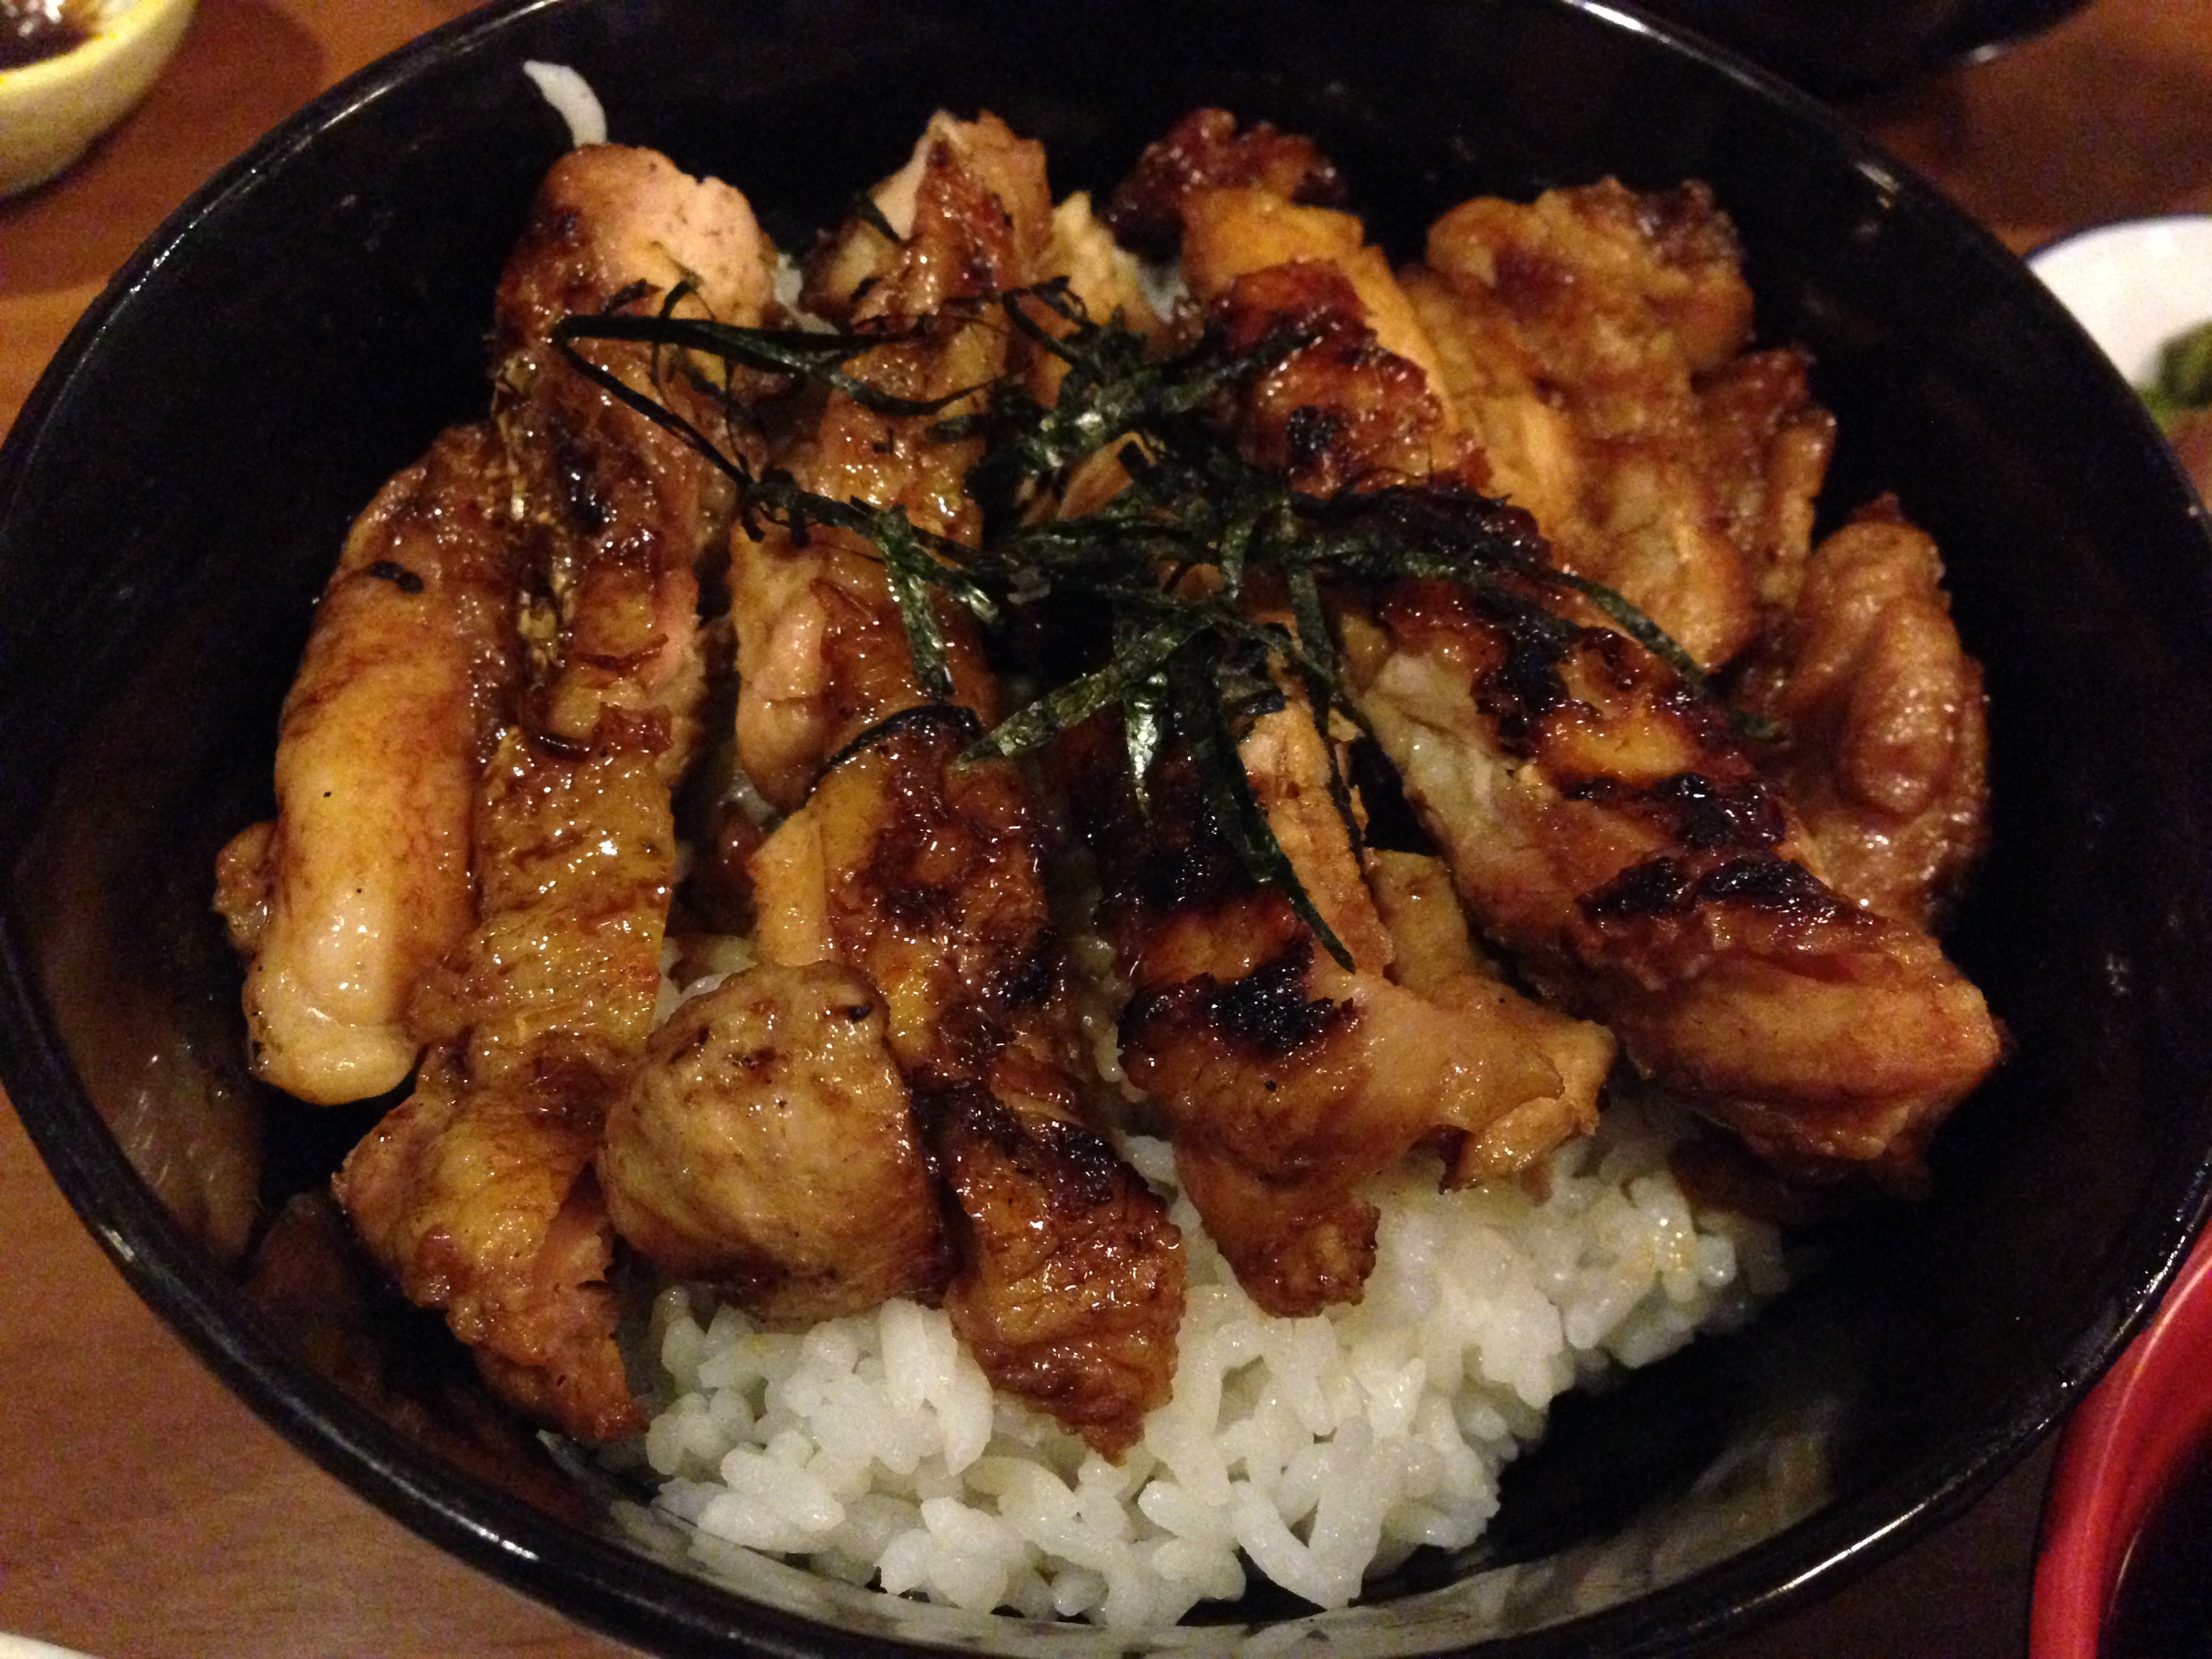
dish, meal, food, gourmet, meat, lunch, cuisine, rice, asian food, korea, regional, curry, chinese food, eat dinner, fried food, samgyeopsal, baked ribs